Volition Records

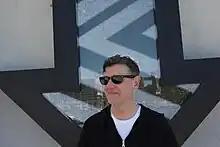
Andrew Penhallow, founder of Volition Records

Volition Records was a Sydney, Australia-based record label specialising in electronic music styles such as house, techno, synthpop, and trance. It was founded by Andrew Penhallow and was active from 1984 to around 1997.